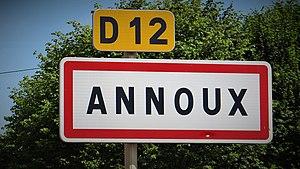
panneau Annoux route de Sarry
Annoux est une petite commune française rurale située dans le département de l'Yonne en région Bourgogne-Franche-Comté, au sommet d'un plateau, entourée de champs, eux-mêmes entourés de forêts. Annoux fait partie de la communauté de communes du Serein.